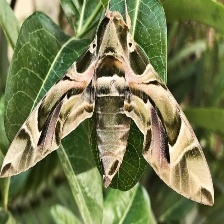
Species: OLEANDER HAWK MOTH